List of Hot Country Singles & Tracks number ones of 1999

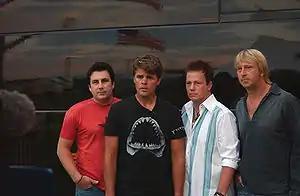
Lonestar spent eight weeks at number one with "Amazed", the longest run of the year.

Hot Country Songs is a chart that ranks the top-performing country music songs in the United States, published by "Billboard" magazine. In 1999, 19 different songs topped the chart, then published under the title Hot Country Singles & Tracks, in 52 issues of the magazine, based on weekly airplay data from country music radio stations compiled by Nielsen Broadcast Data Systems.